Tux Racer

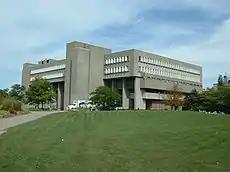
"Tux Racer" was developed in the University of Waterloo Computer Graphics Lab.

"Tux Racer" was originally developed by Jasmin Patry, a student attending the University of Waterloo in Ontario, Canada, where he aimed to begin a career in the video game industry by pursuing a computer graphics degree. Development of the game began in August 1999 as a final computer graphics project in Computer Graphics Lab, and was completed in three days to positive class reception. A webpage for the game was then started, and someone suggested he release the game's source code.